Murder of Chia Lap Lai

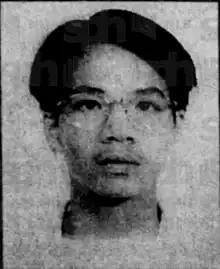
Chia Lap Lai, the 15-year-old victim

On 5 January 1994 at Teban Gardens, Singapore, 15-year-old Chia Lap Lai was killed by a group of three youths in a gang-related attack. Chia was a gang member who had left his gang and joined a rival gang. The attackers, Ng Beng Kiat (黄明杰 Huáng Míngjié), Allan Ong Chee Hoe (王志和 Wáng Zhìhé) and Kyaneth Soo Kian Fong (徐建丰 Xú Jiànfēng), all 17, were members of Chia's original gang who wanted to punish Chia for switching allegiances. All three attackers were detained at The President's Pleasure as they were below 18 years of age at the time of the incident.